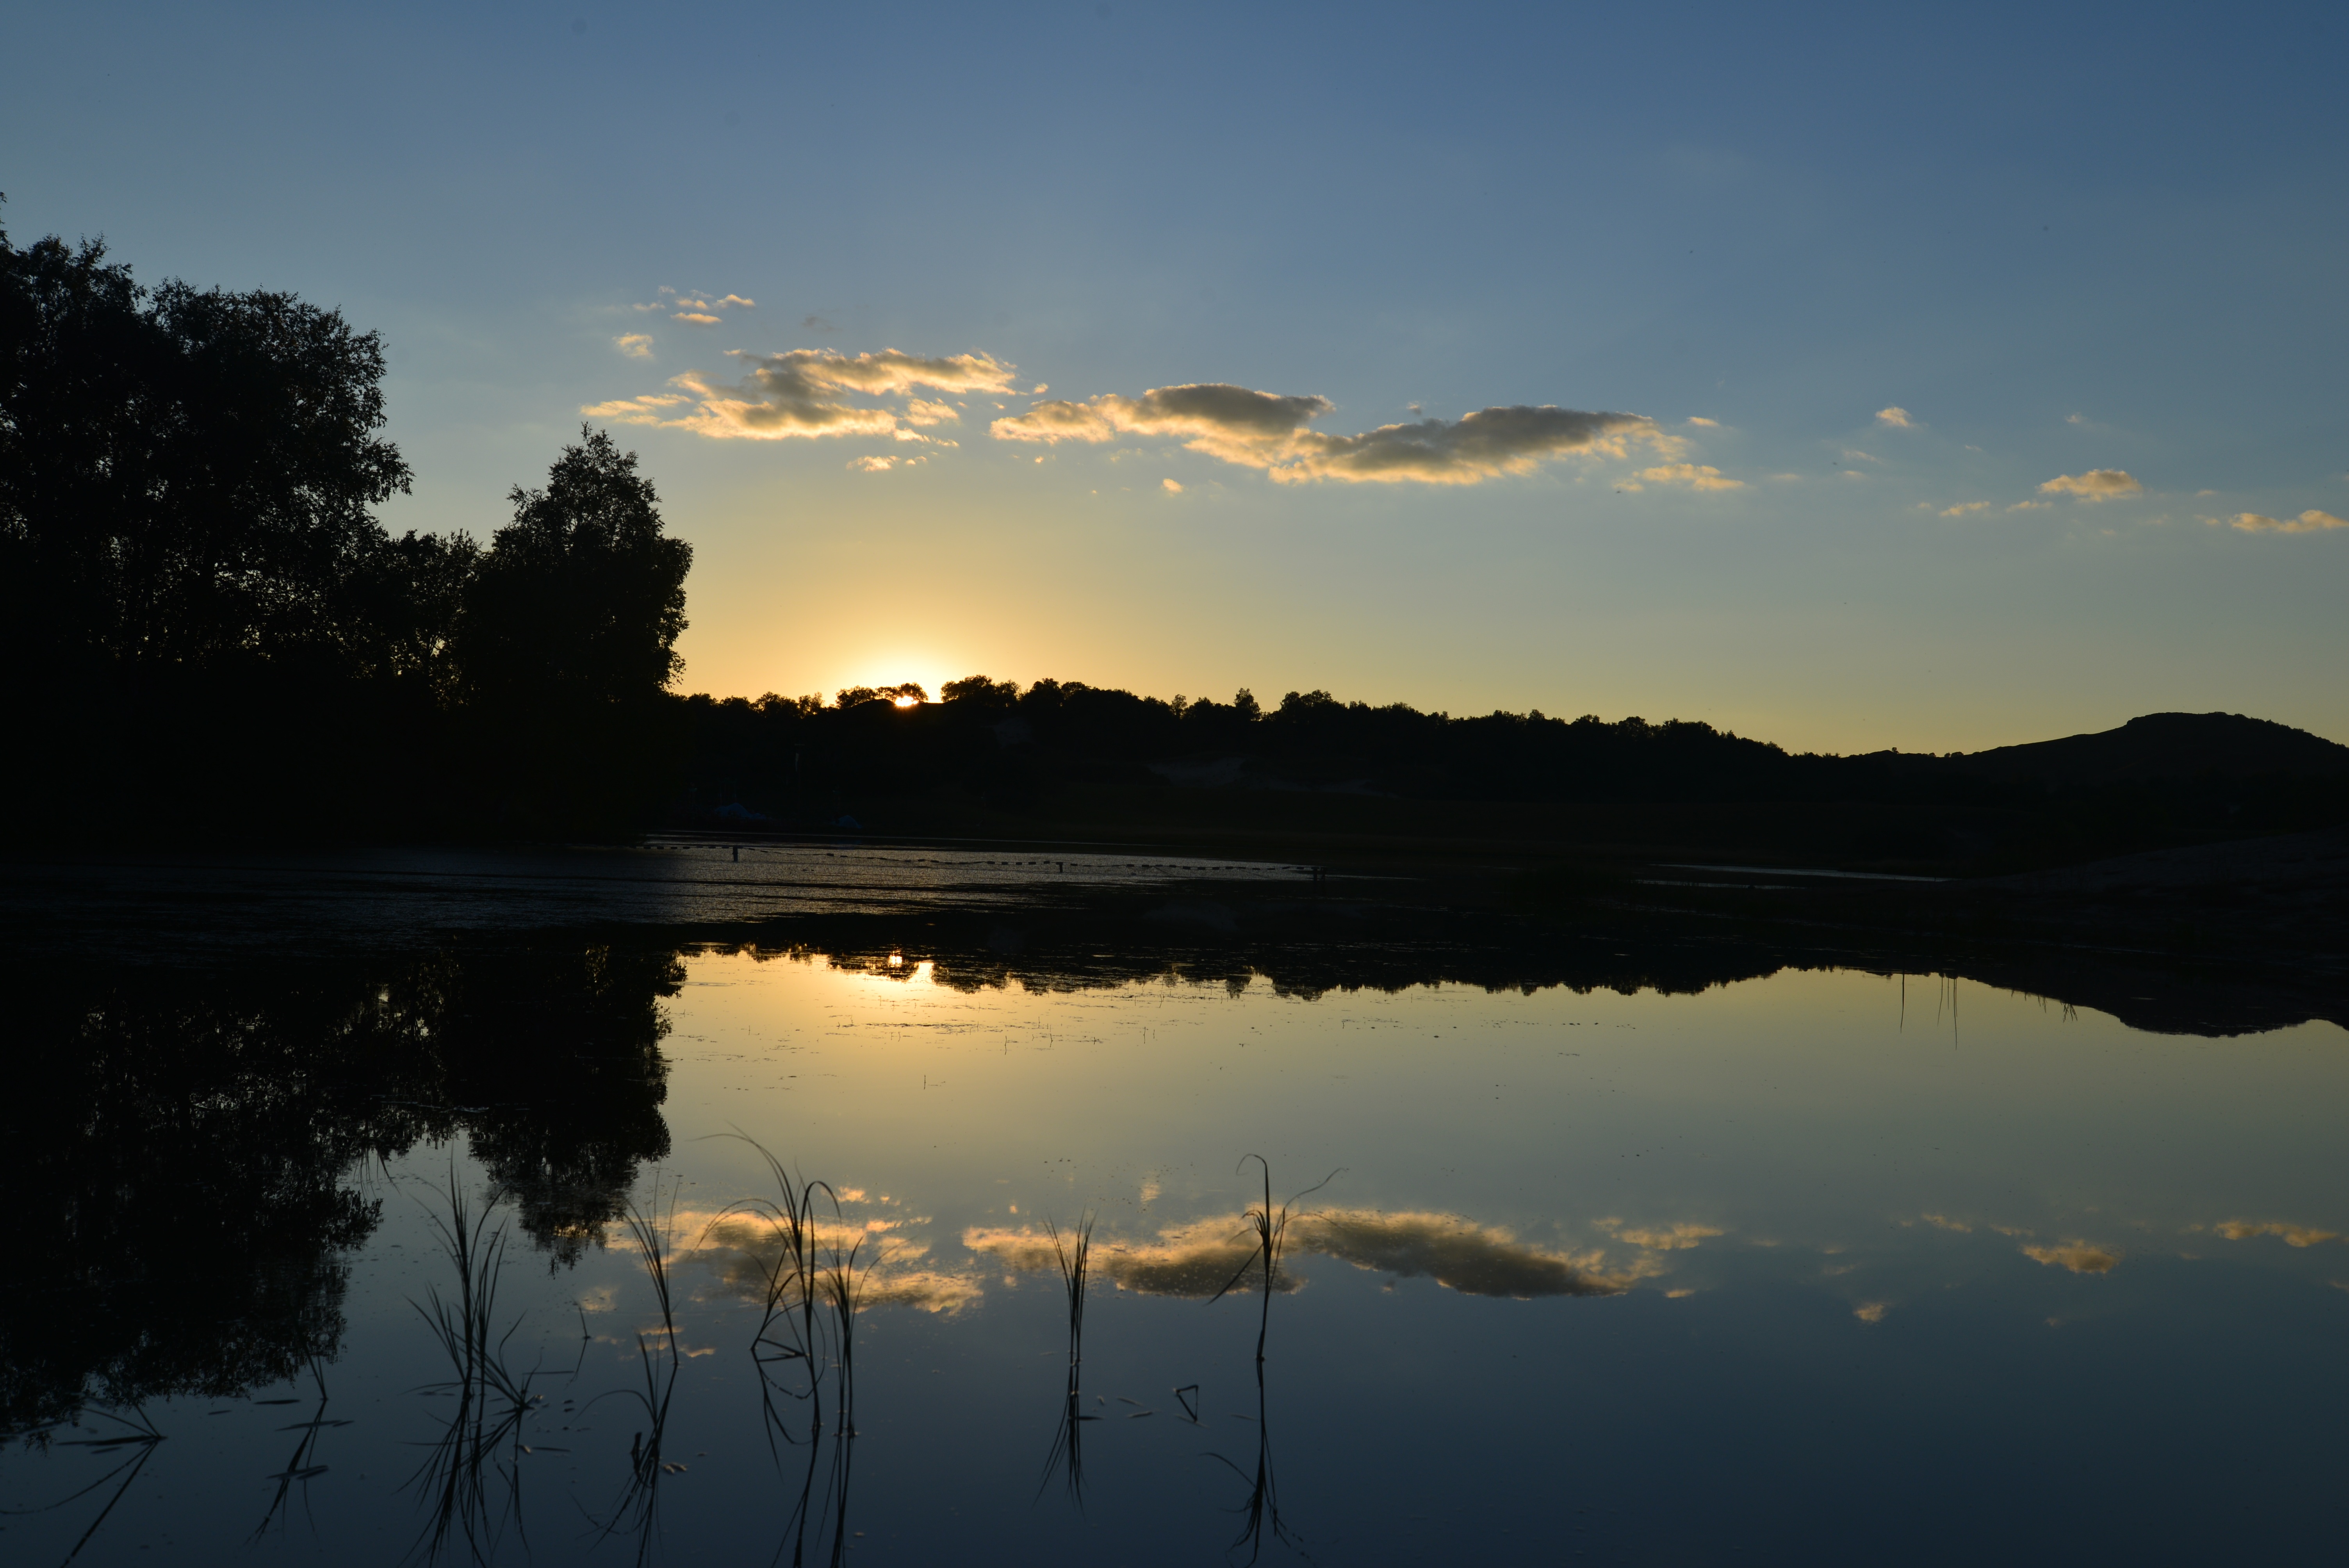
landscape, tree, nature, horizon, mountain, cloud, sky, sun, sunrise, sunset, prairie, sunlight, morning, lake, dawn, river, dusk, evening, twilight, reflection, reservoir, loch, the scenery, atmospheric phenomenon